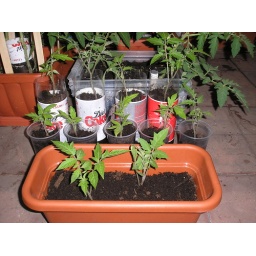
New tomato plants in coke bottles and party cups. A small self-watering container in the background with 2 tomatoes.